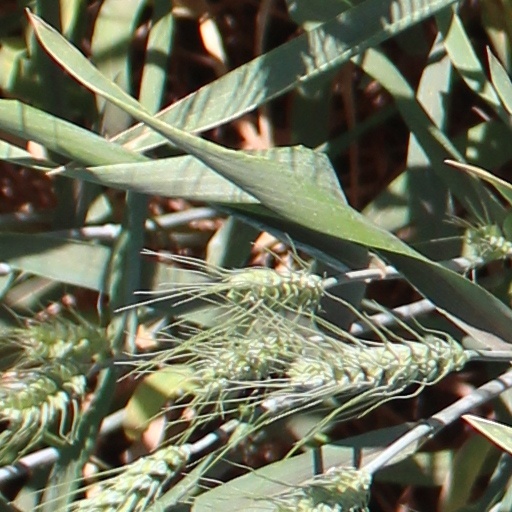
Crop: wheat